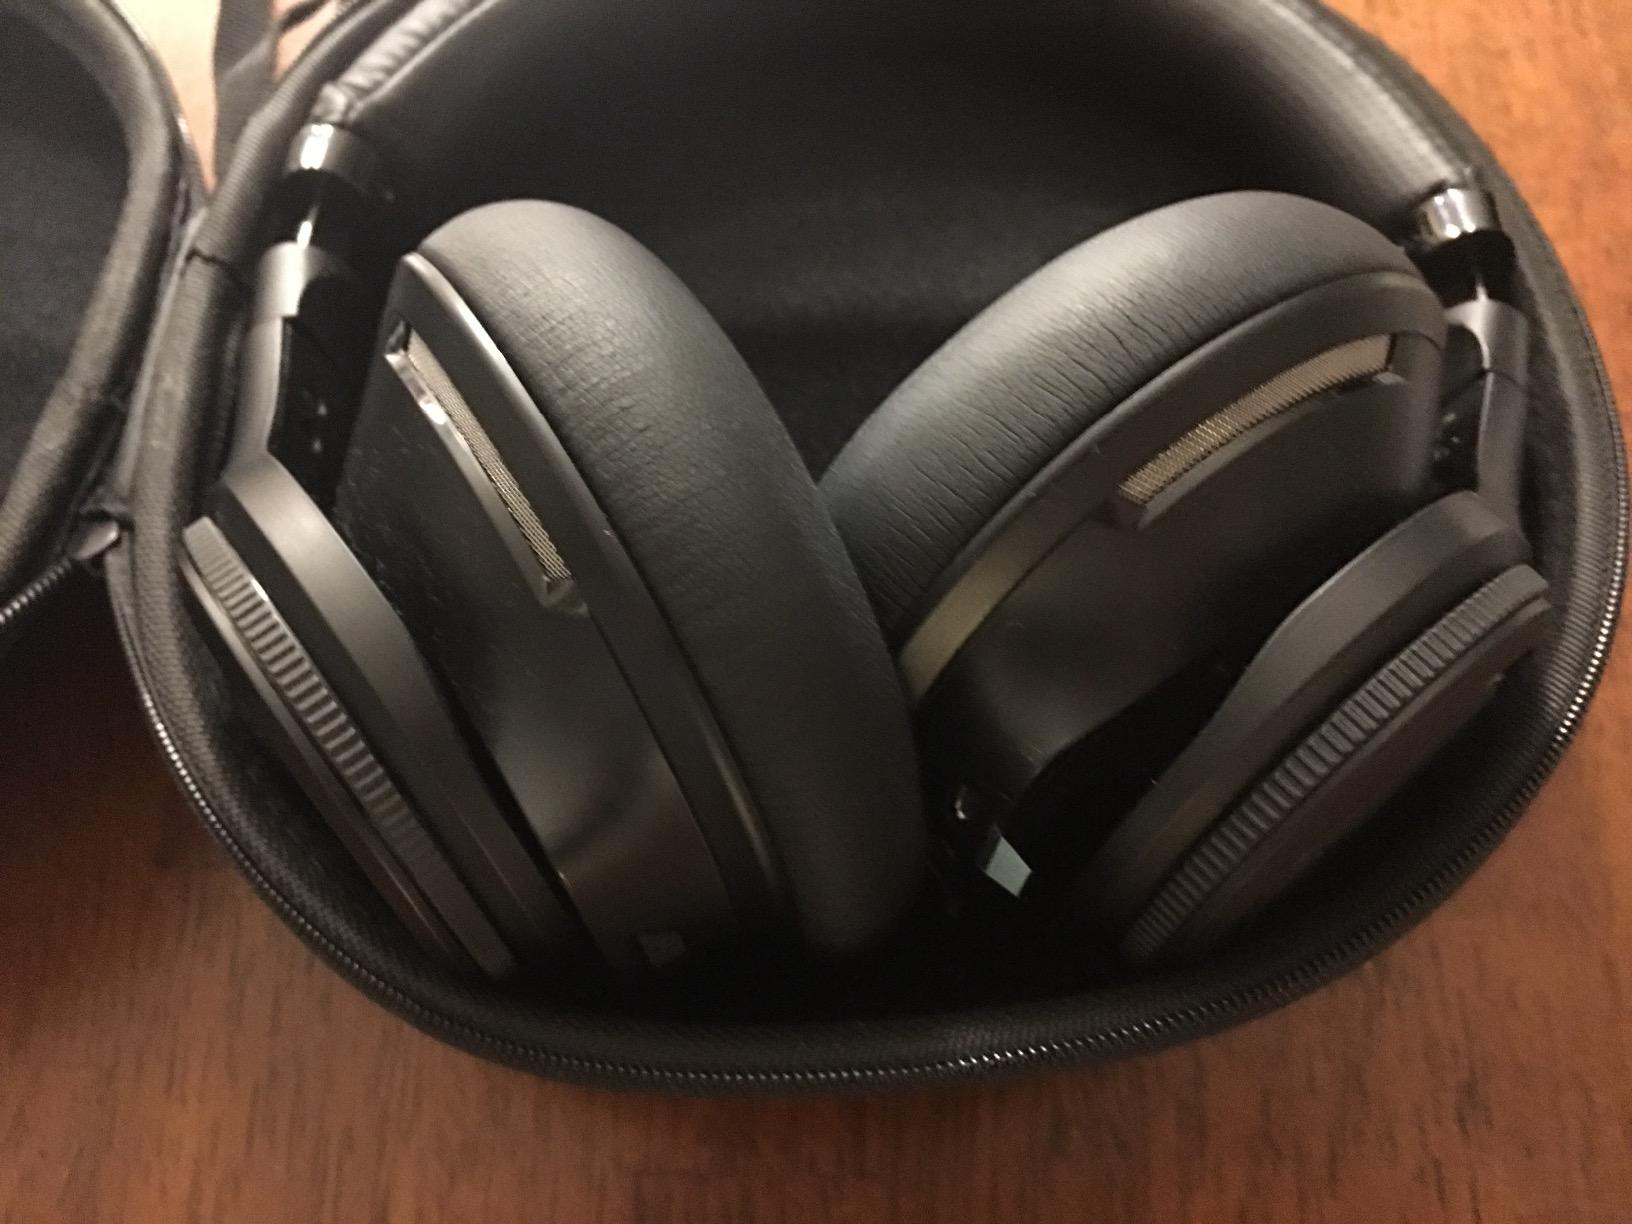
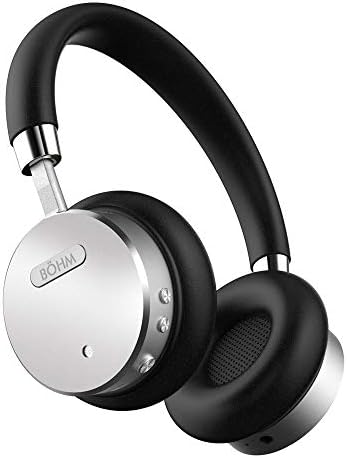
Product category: headphones
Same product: no